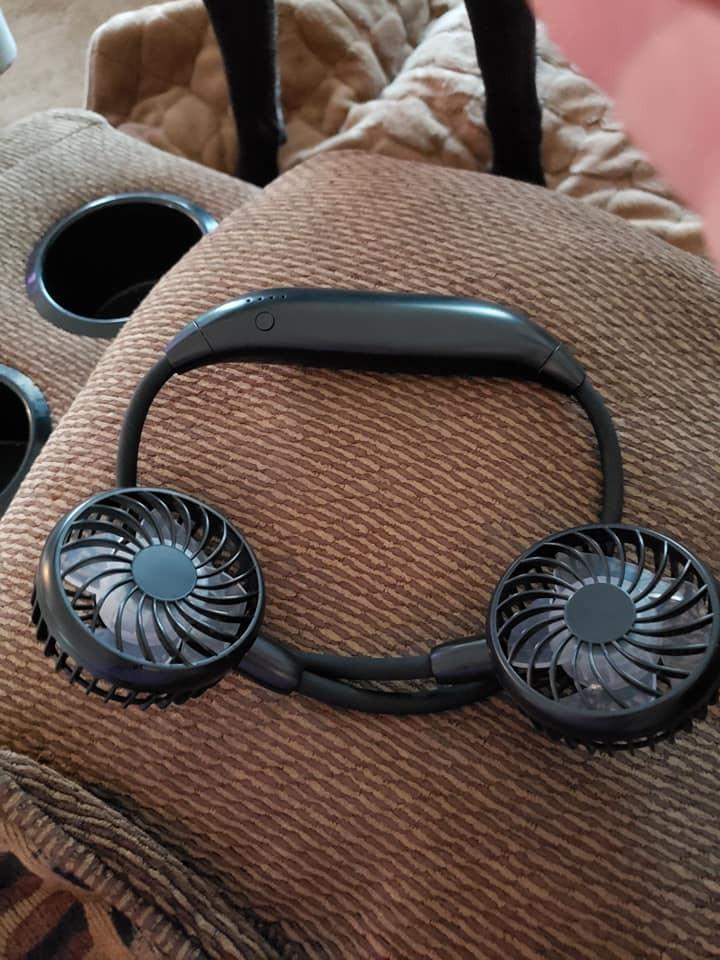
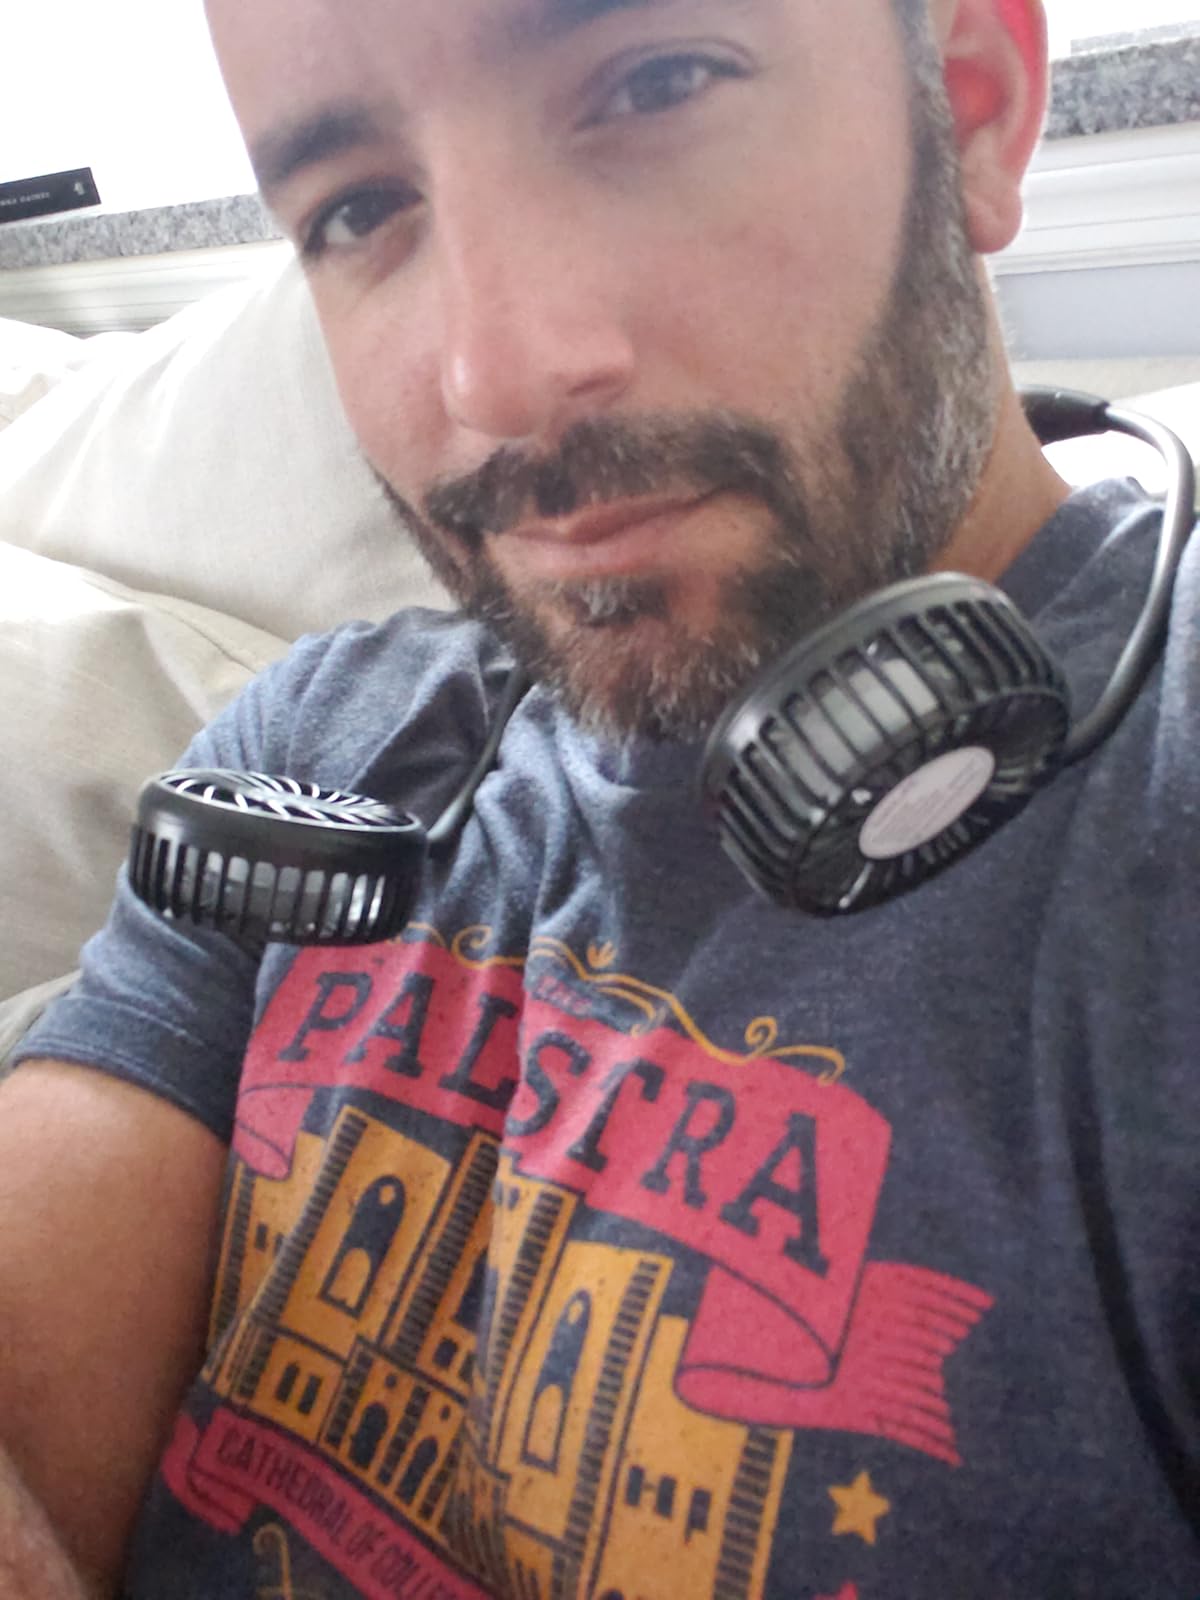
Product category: fan
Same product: yes